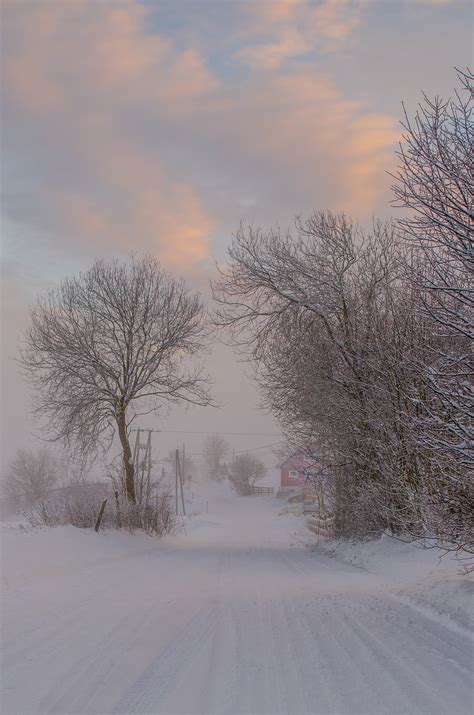
Weather: foggy or hazy